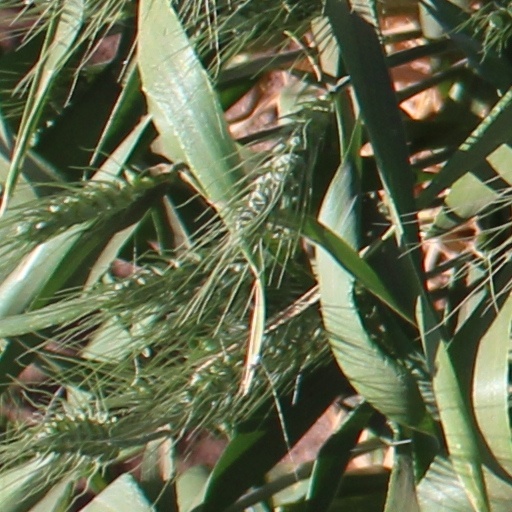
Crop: wheat